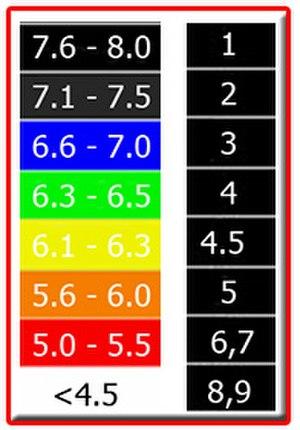
Exemple d'utilisation de l'échelle de Bortle, utilisée pour caractériser la qualité de l'environnement nocturne du point de vue de la présence/absence de pollution lumineuse
L’expression pollution lumineuse désigne à la fois la présence nocturne anormale ou gênante de lumière et les conséquences de l'éclairage artificiel nocturne sur la faune, la flore, la fonge, les écosystèmes ainsi que les effets suspectés ou avérés sur la santé humaine.